Juscelino Kubitschek

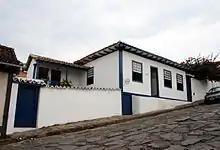
Childhood home of Kubitschek in Diamantina, Minas Gerais.

Kubitschek was born into a poor family in Diamantina, Minas Gerais. His father, João César de Oliveira (1872–1905), who died when Juscelino was two years old, was a traveling salesman. He was raised by his mother, a schoolteacher named Júlia Kubitschek (1873–1973). His mother was of part Czech and Roma descent. He was educated at a seminary school in Diamantina, where he was an average student.